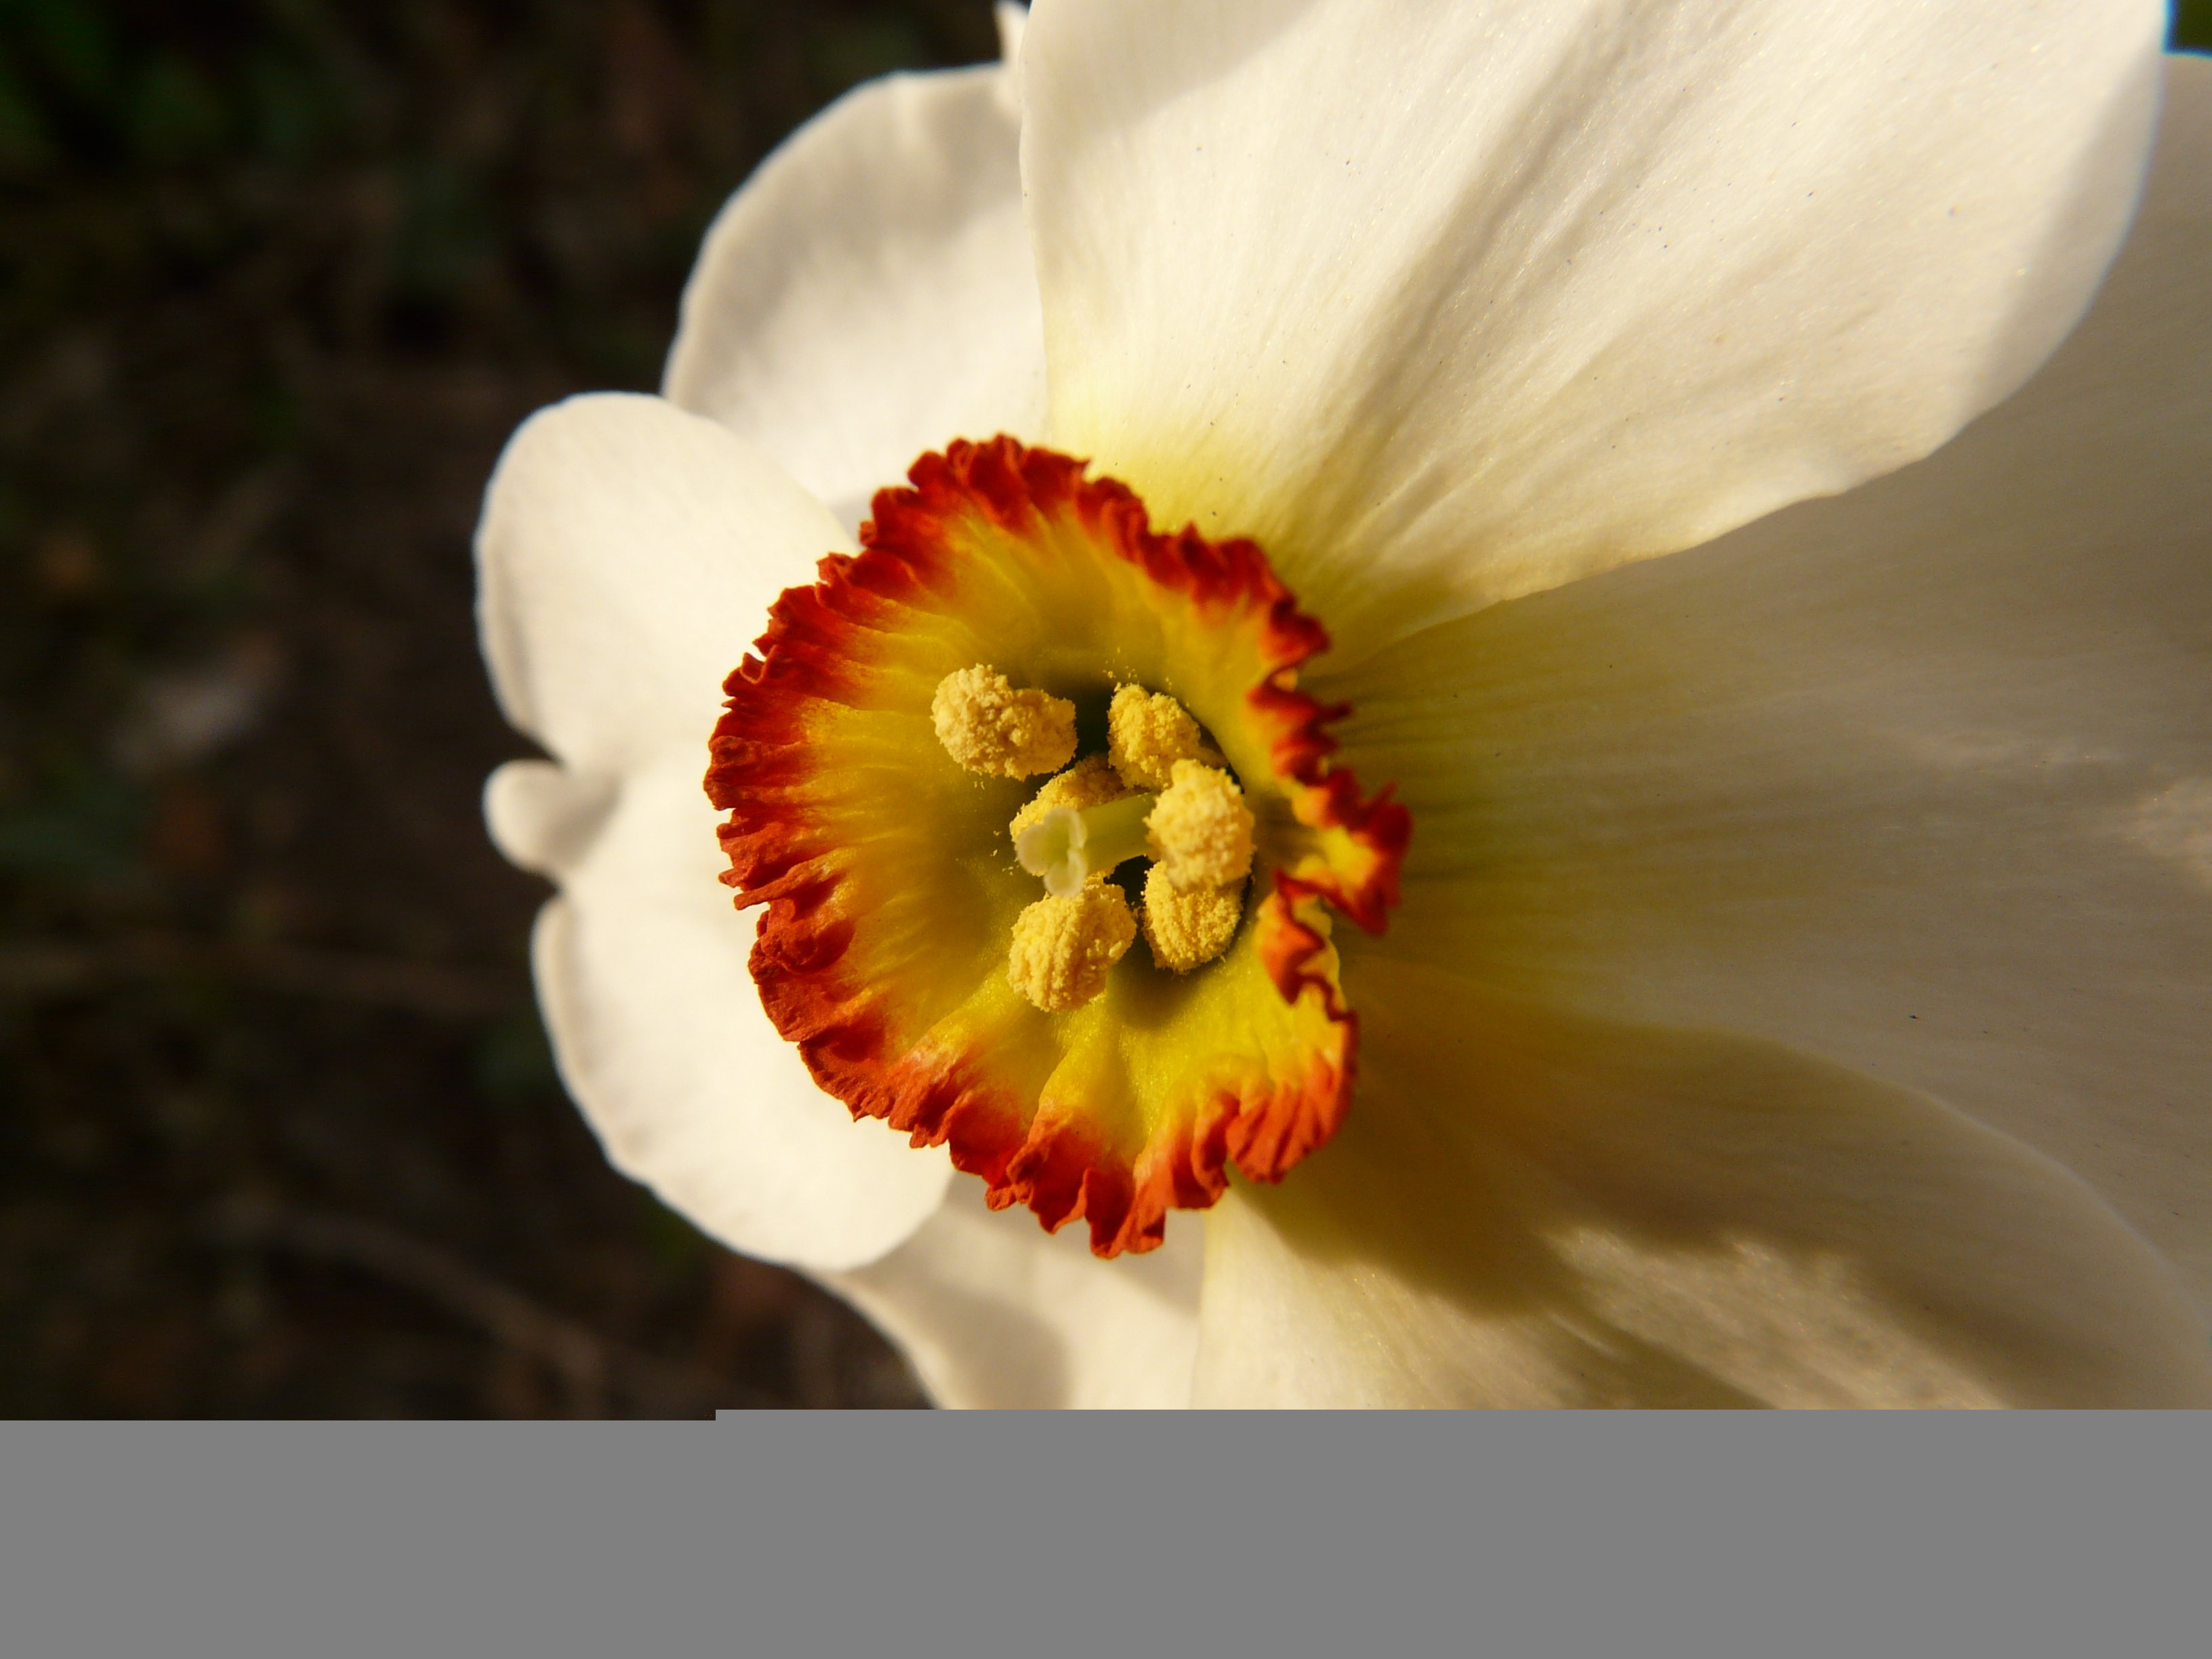
blossom, plant, white, flower, petal, bloom, red, botany, yellow, daffodil, flora, close up, narcissus, macro photography, flowering plant, plant stem, land plant